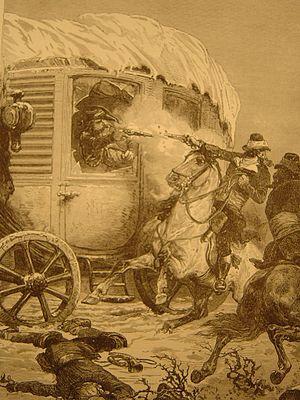
L'affaire du courrier de Lyon est une affaire criminelle française survenue à l'époque du Directoire.